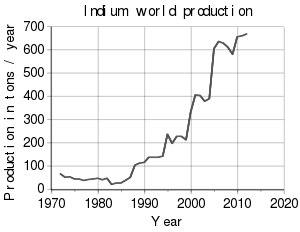
L'indium est l'élément chimique de numéro atomique 49, de symbole In.